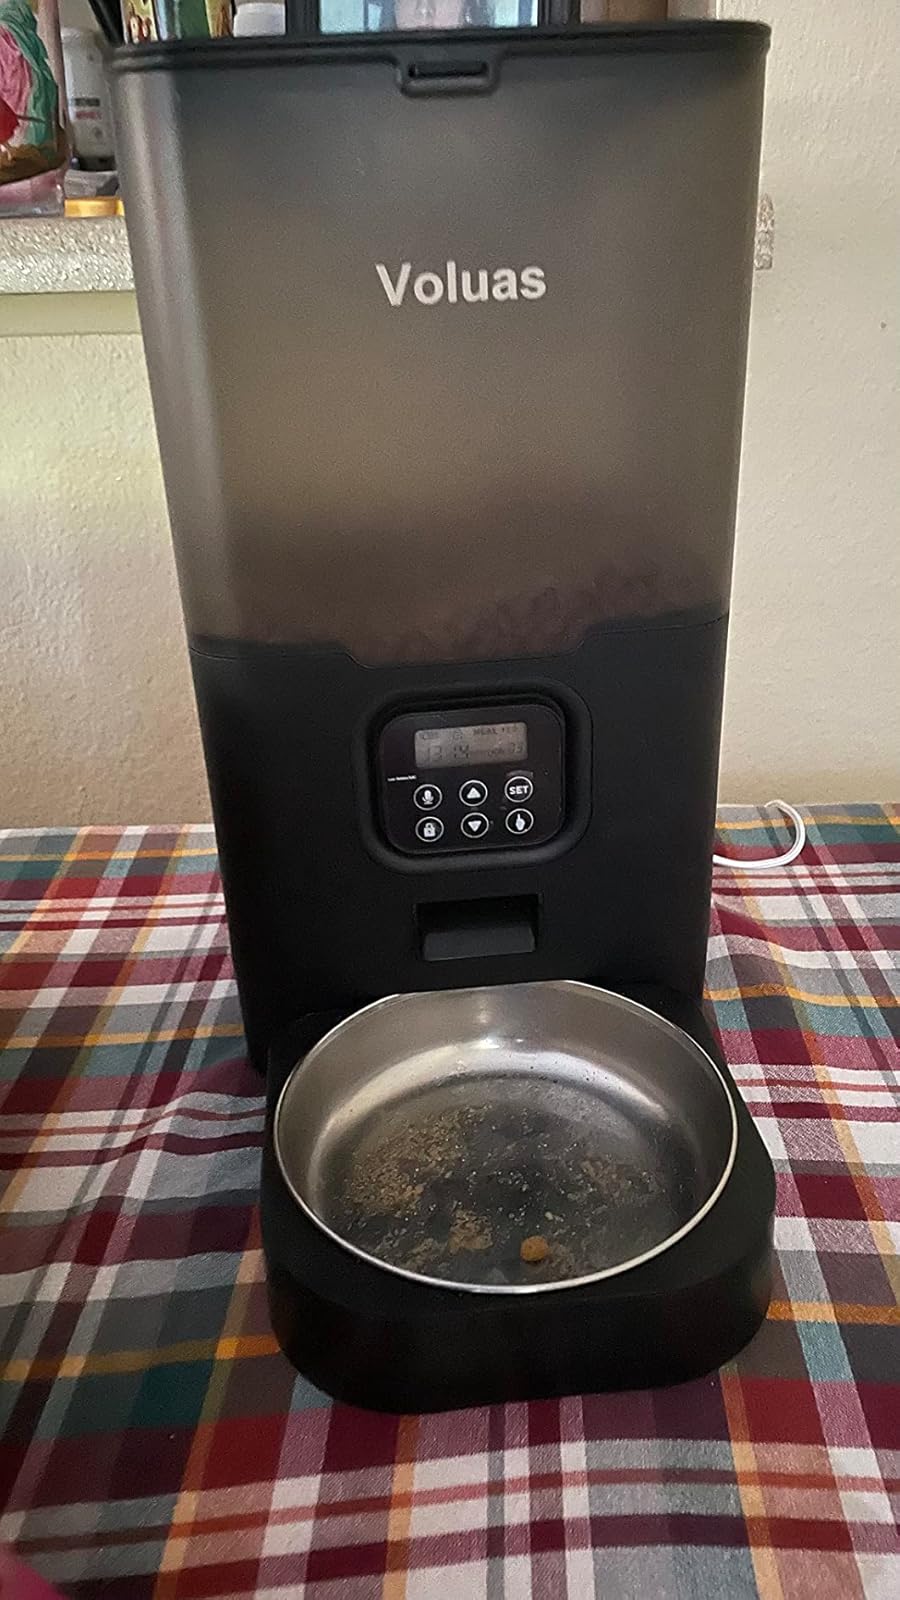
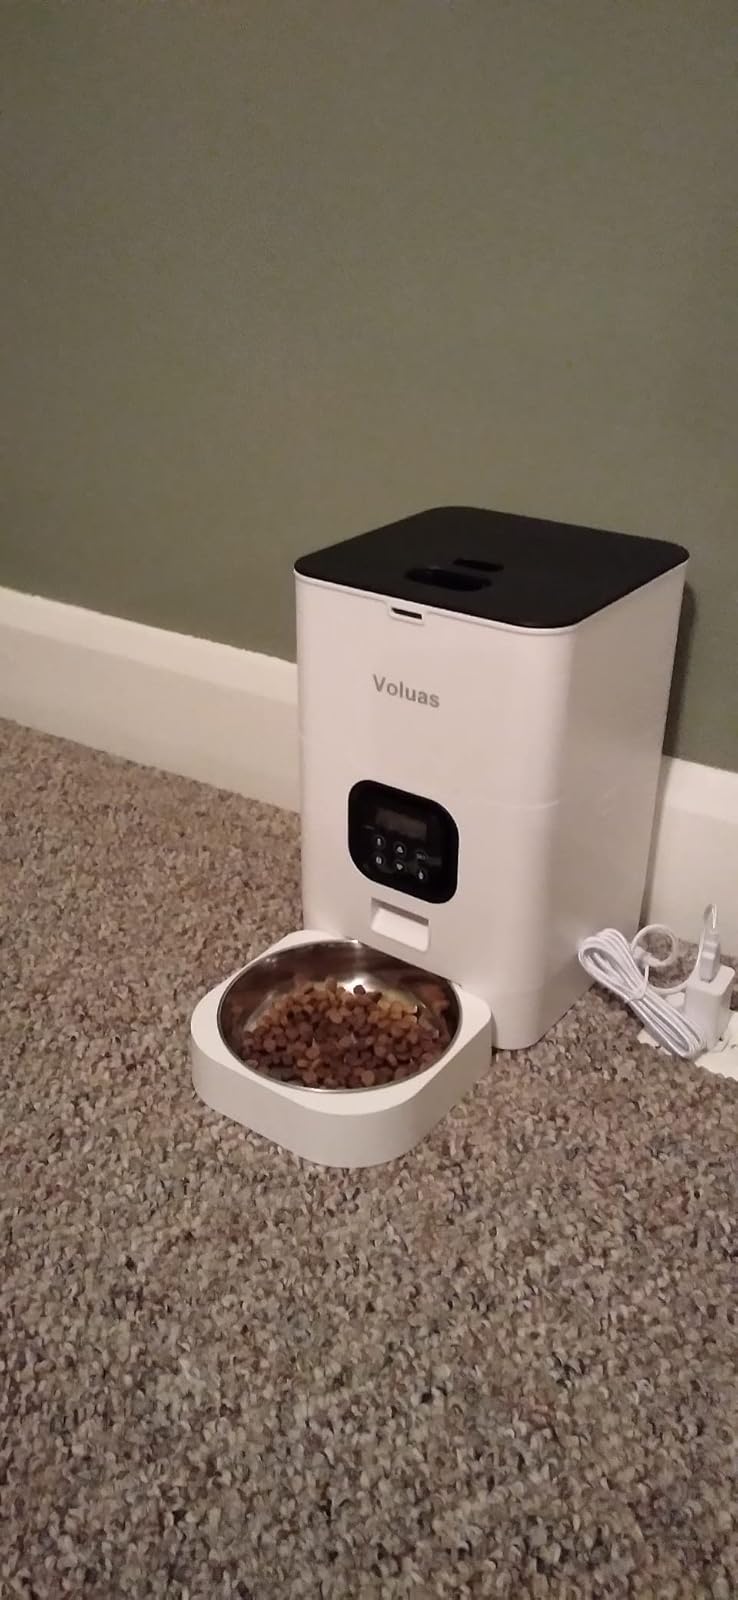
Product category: items_feeder
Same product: no